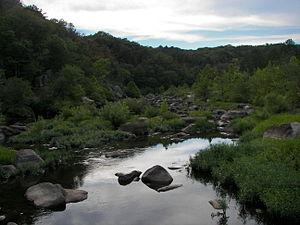
La Saint Francis est une rivière qui coule dans le sud-est de l'État du Missouri et le nord-est de l'État de l'Arkansas aux États-Unis et un affluent du Mississippi.